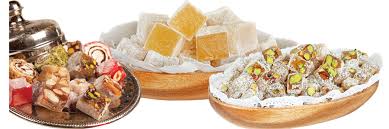
Yemek: lokum